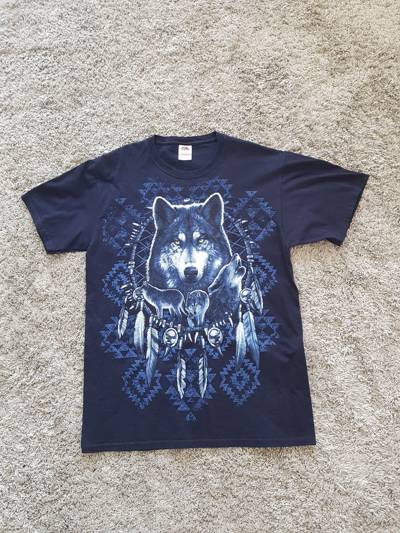
Waste category: clothes